Annie Laurie (1927 film)

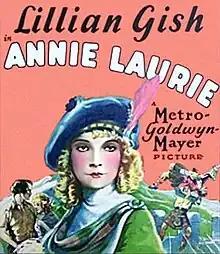
Film poster

Annie Laurie is a 1927 American silent romantic drama film directed by John S. Robertson, released by Metro-Goldwyn-Mayer, and starring Lillian Gish and Norman Kerry. It is about the battles of Scottish clans.